Rose (2012 film)

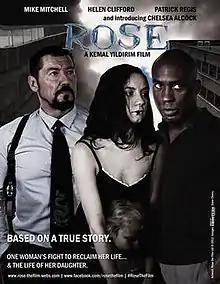

Rose is a 2012 British thriller film directed by Kemal Yildirim. The film premiered on 15 May 2012 at the London Independent Film Festival and was released on DVD on 20 May 2014 in the United States with other territories to follow.